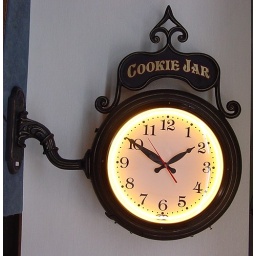
30&amp;quot; illuminated bracket wall clock by Lumichron. Cast aluminum with face lighting